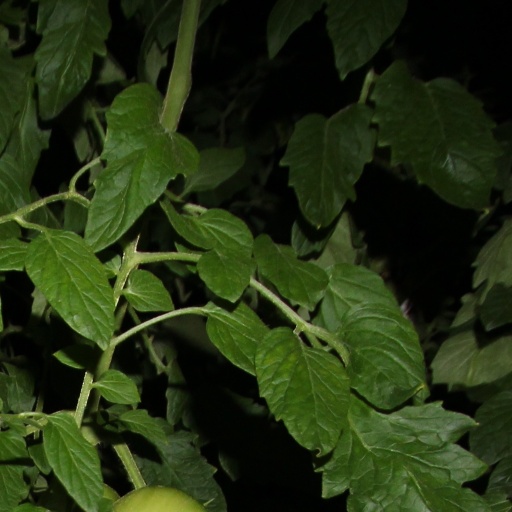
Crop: tomato